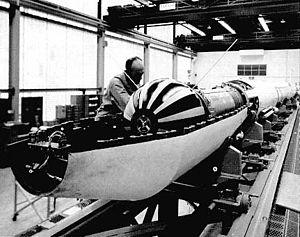
Cette page présente un récapitulatif des événements qui se sont produits pendant l'année 1964 dans le domaine de l'astronautique.
Le programme spatial italien regroupe l'ensemble des activités spatiales civiles ou militaires de l'Italie. L'Italie est en 2014 la troisième puissance spatiale européenne. Elle est fortement impliquée dans le développement du programme scientifique de l'Agence spatiale européenne, la réalisation des composants de la Station spatiale internationale et le développement du lanceur léger Vega.
San Marco 1 également San Marco A est le premier satellite artificiel italien et le cinquième après Alouette 1, Ariel 1, Explorer I et Spoutnik. Il est lancé le 15 décembre 1964 par une fusée Scout de la NASA depuis la base de la NASA de Wallops Island. San Marco 1 est le premier des cinq satellites scientifiques du programme San Marco.